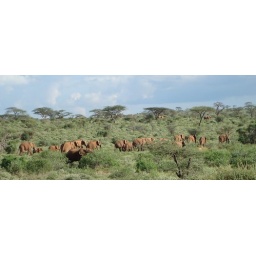
elephants at Samburu, on the way home from the river in the evening